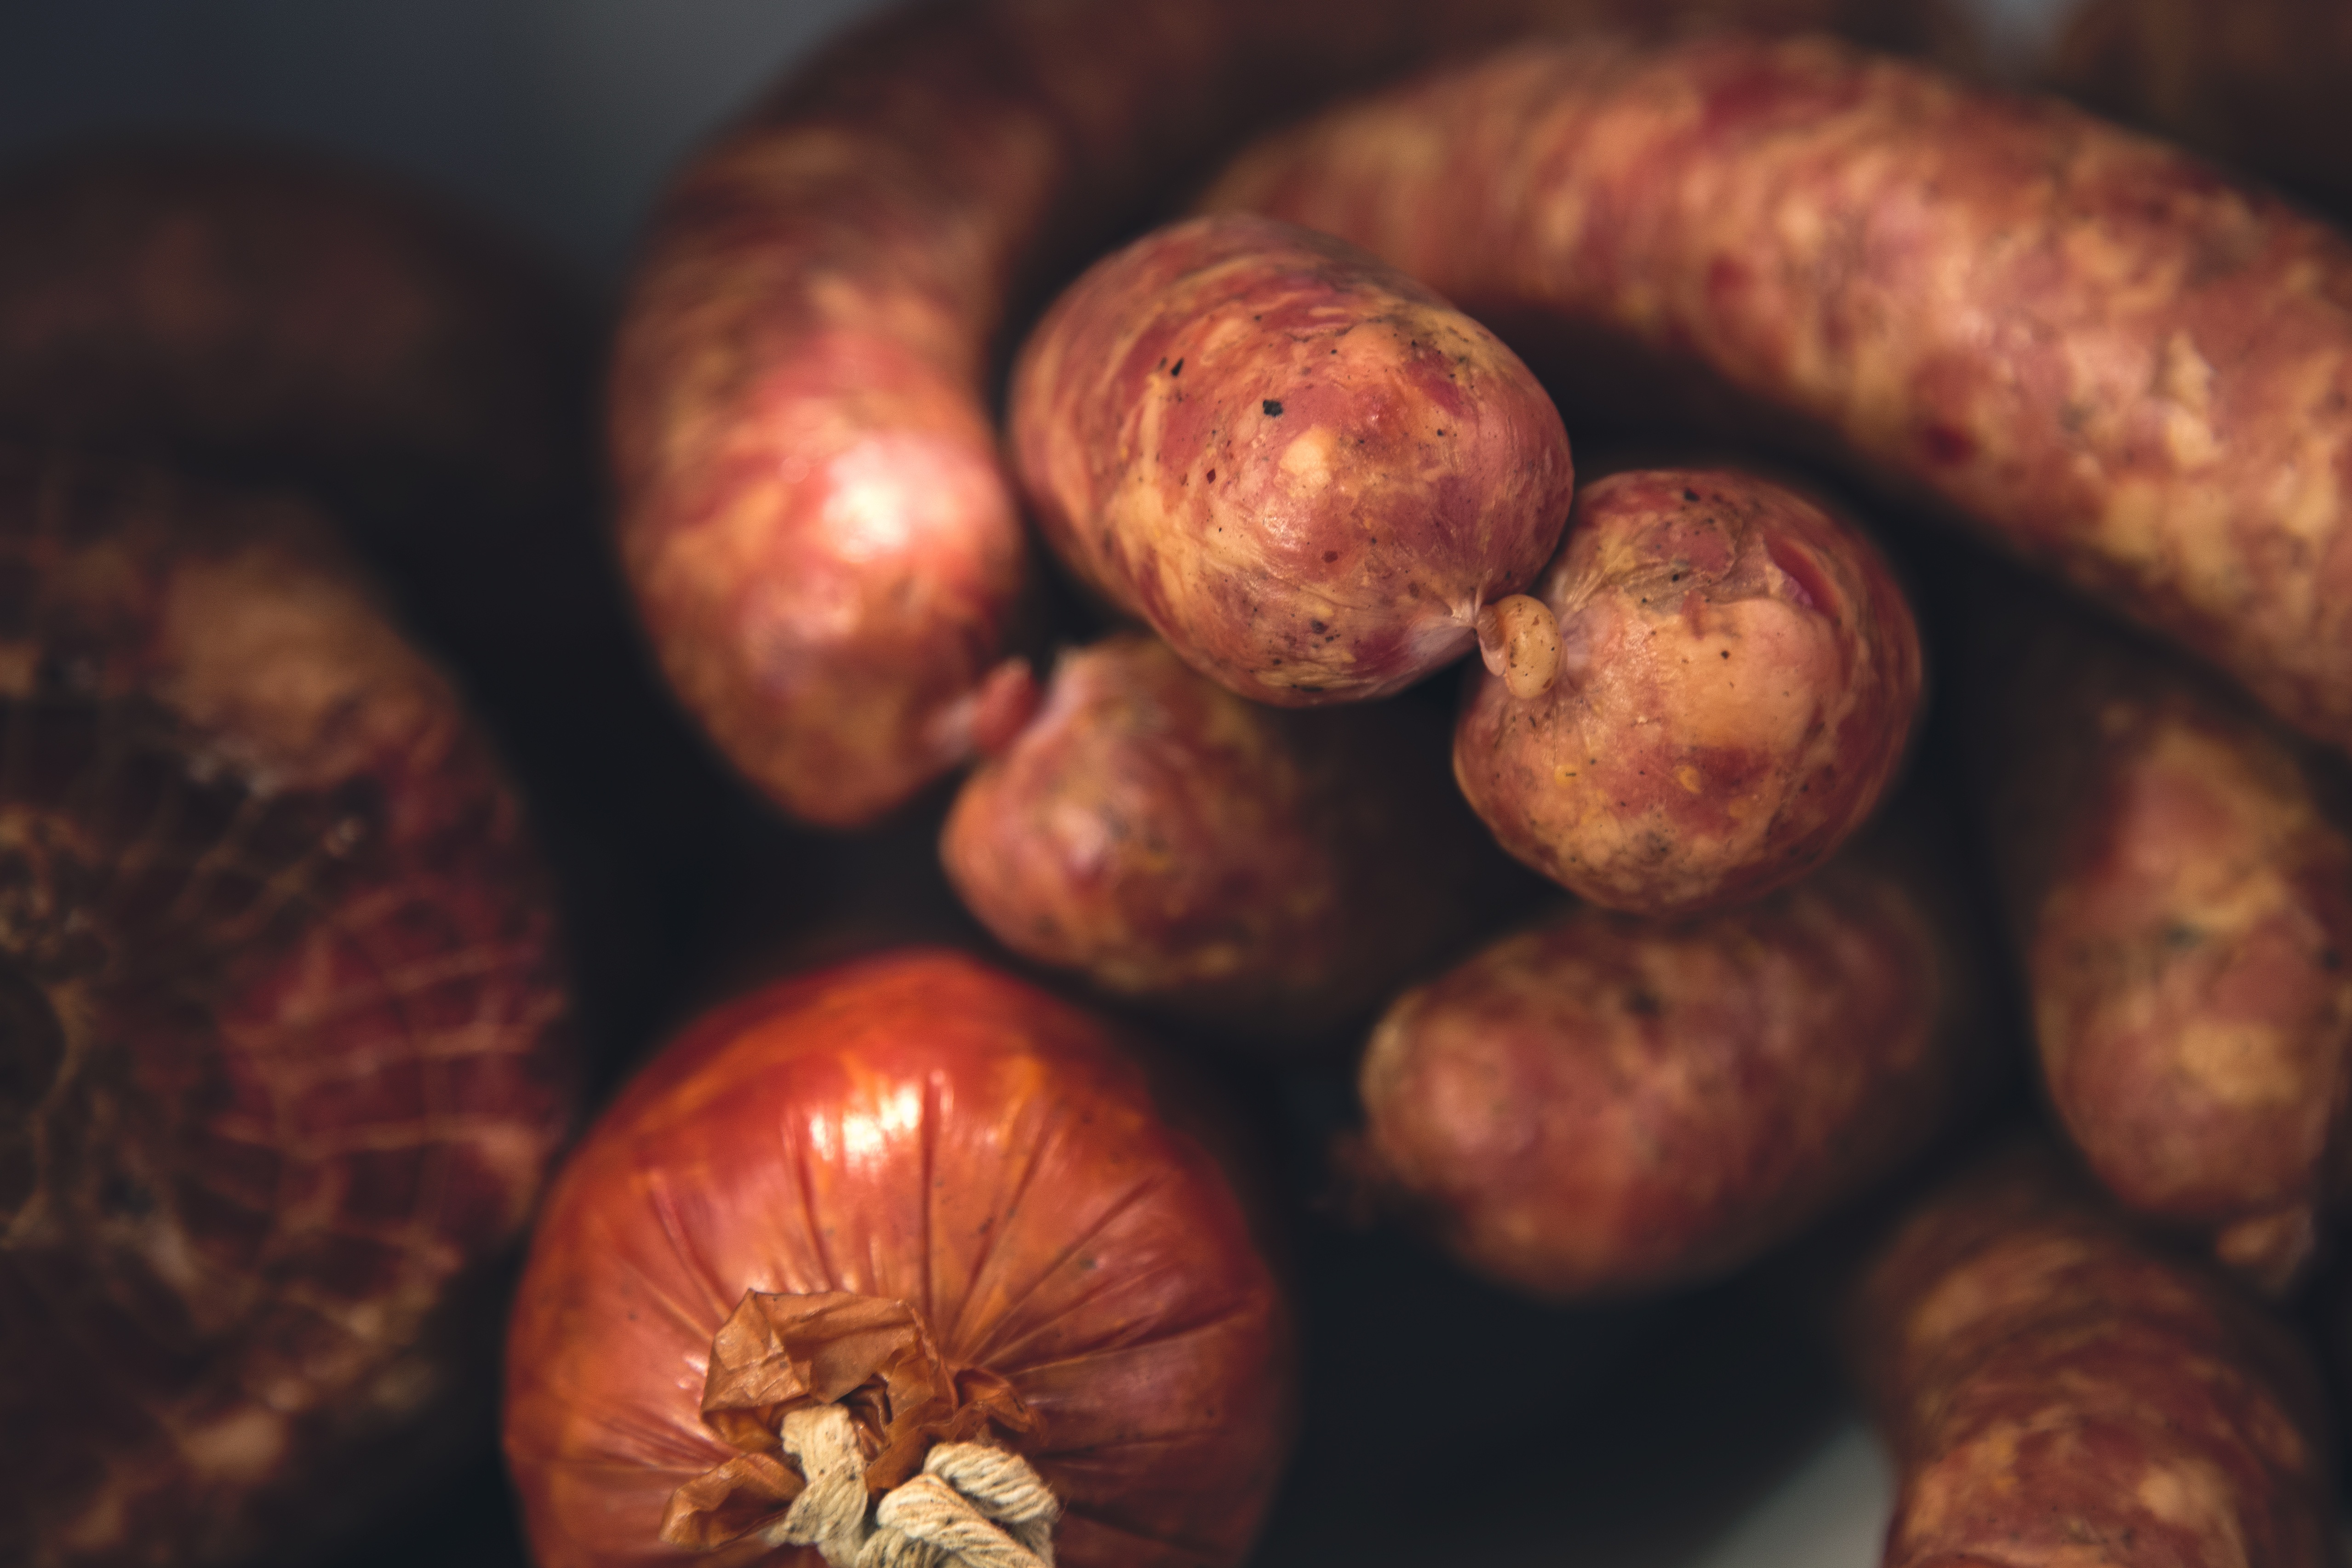
plant, meal, food, produce, vegetable, meat, sausage, dinner, spicy, tasty, raw, grilled, flowering plant, land plant